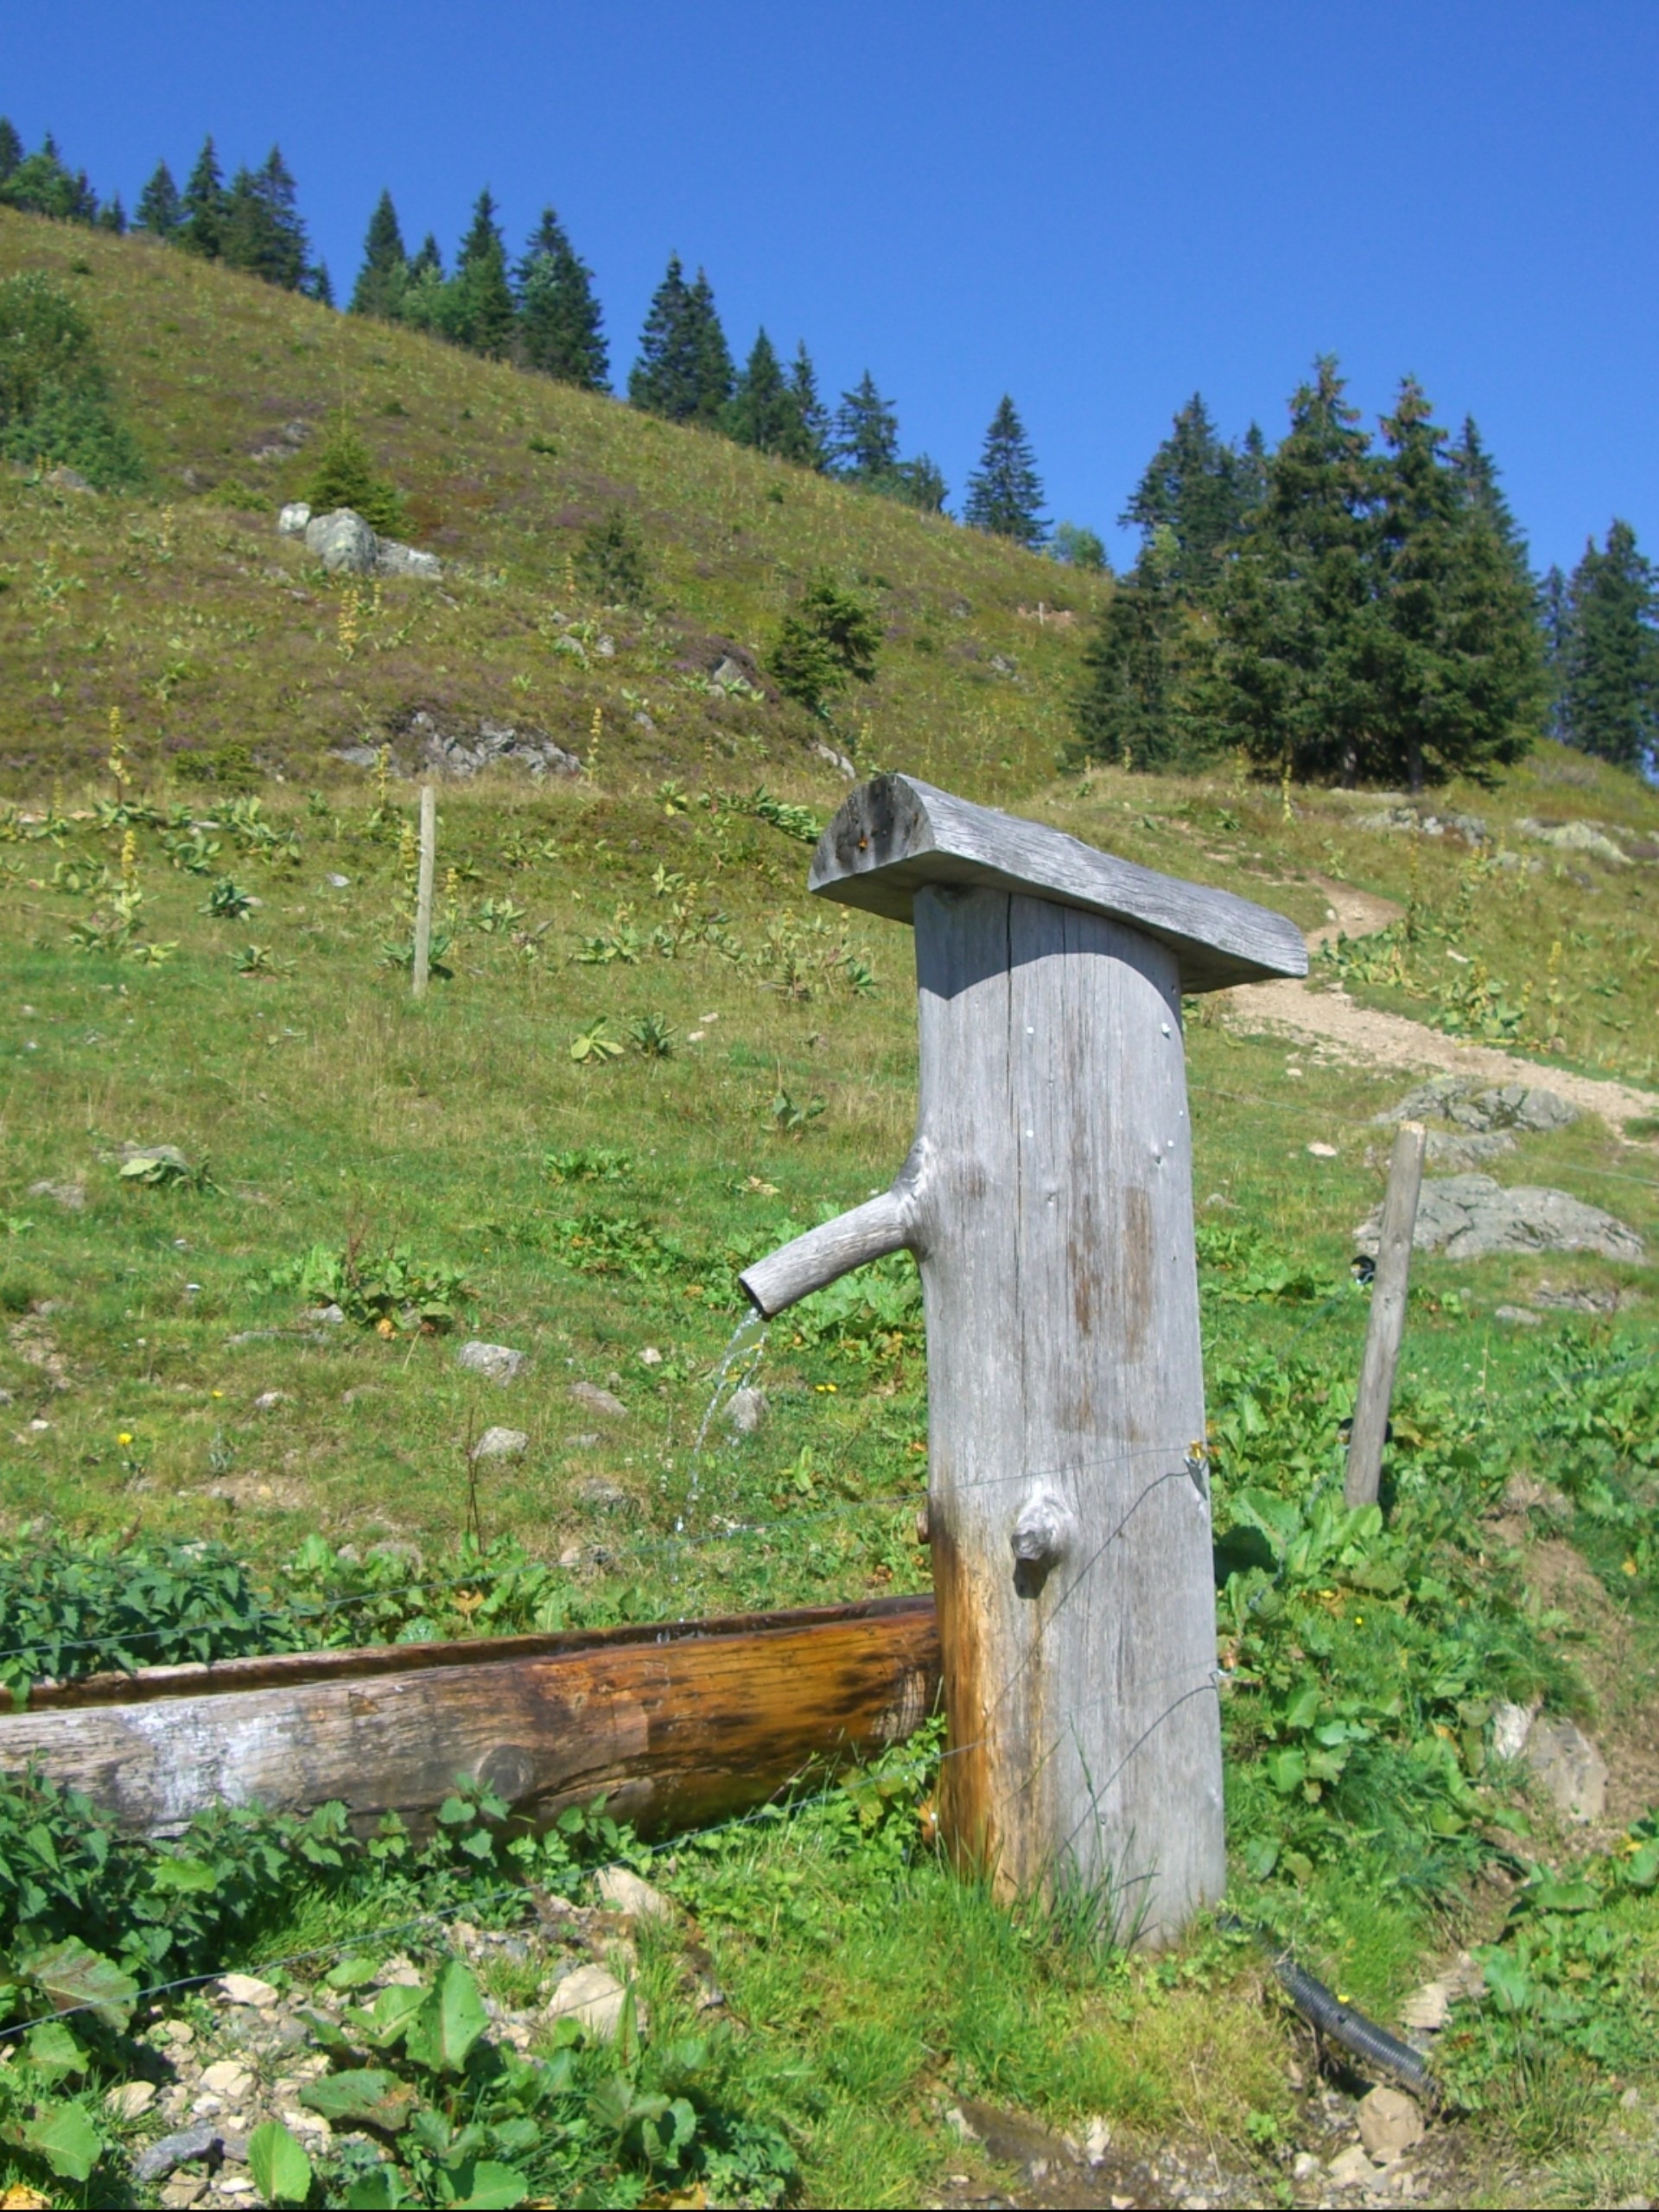
tree, grass, wilderness, mountain, sky, wood, trail, log, green, blue, water fountain, fountain, feldberg, woodland, firs, only, black forest, rural area, wood fountain, brunnentrog